Sub-Saharan Africa

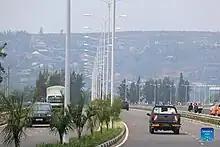
Road in Rwanda

Less than 40% of rural Africans live within two kilometers of an all-season road, the lowest level of rural accessibility in the developing world. Spending on roads averages just below 2% of GDP with varying degree among countries. This compares with 1% of GDP that is typical in industrialised countries, and 2–3% of GDP found in fast-growing emerging economies. Although the level of expenditure is high relative to the size of Africa's economies, it remains small in absolute terms, with low-income countries spending an average of about US$7 per capita per year.